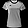
Label: T - shirt / top